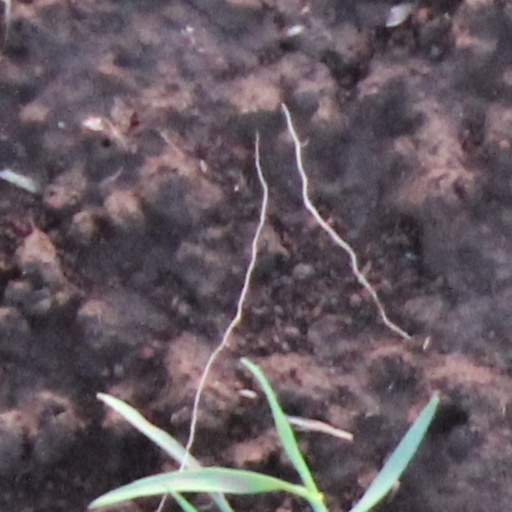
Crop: wheat